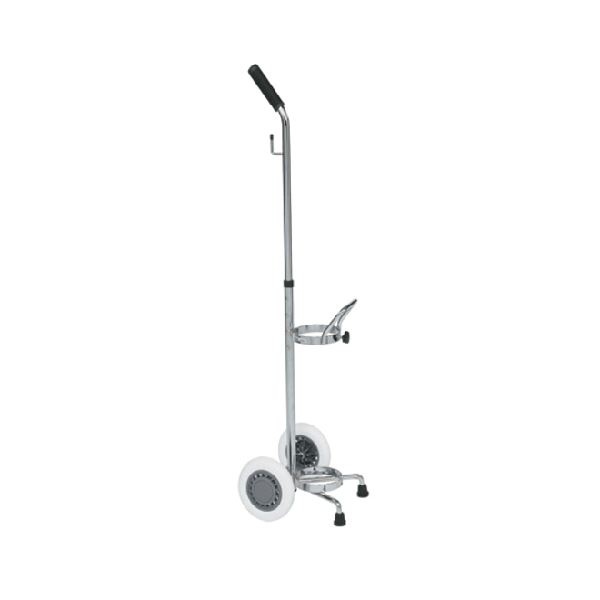
Belmed “E” Cylinder Cart
Emergency Oxygen Equipment Replacement Parts
Brand: Tri County Dental Supply
Category: Business & Industrial > Medical > Medical Furniture > Medical Carts > Crash Carts > Emergency Crash Carts